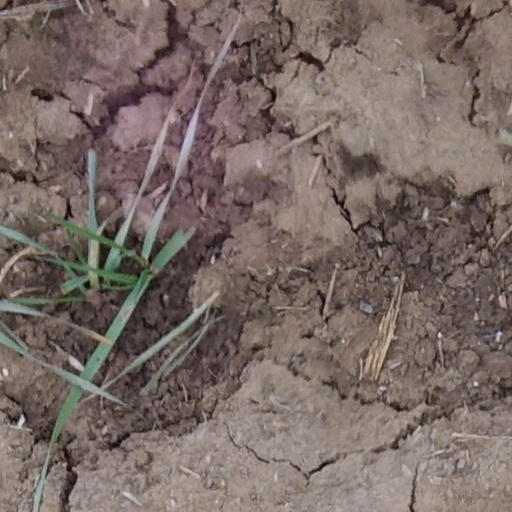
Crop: wheat